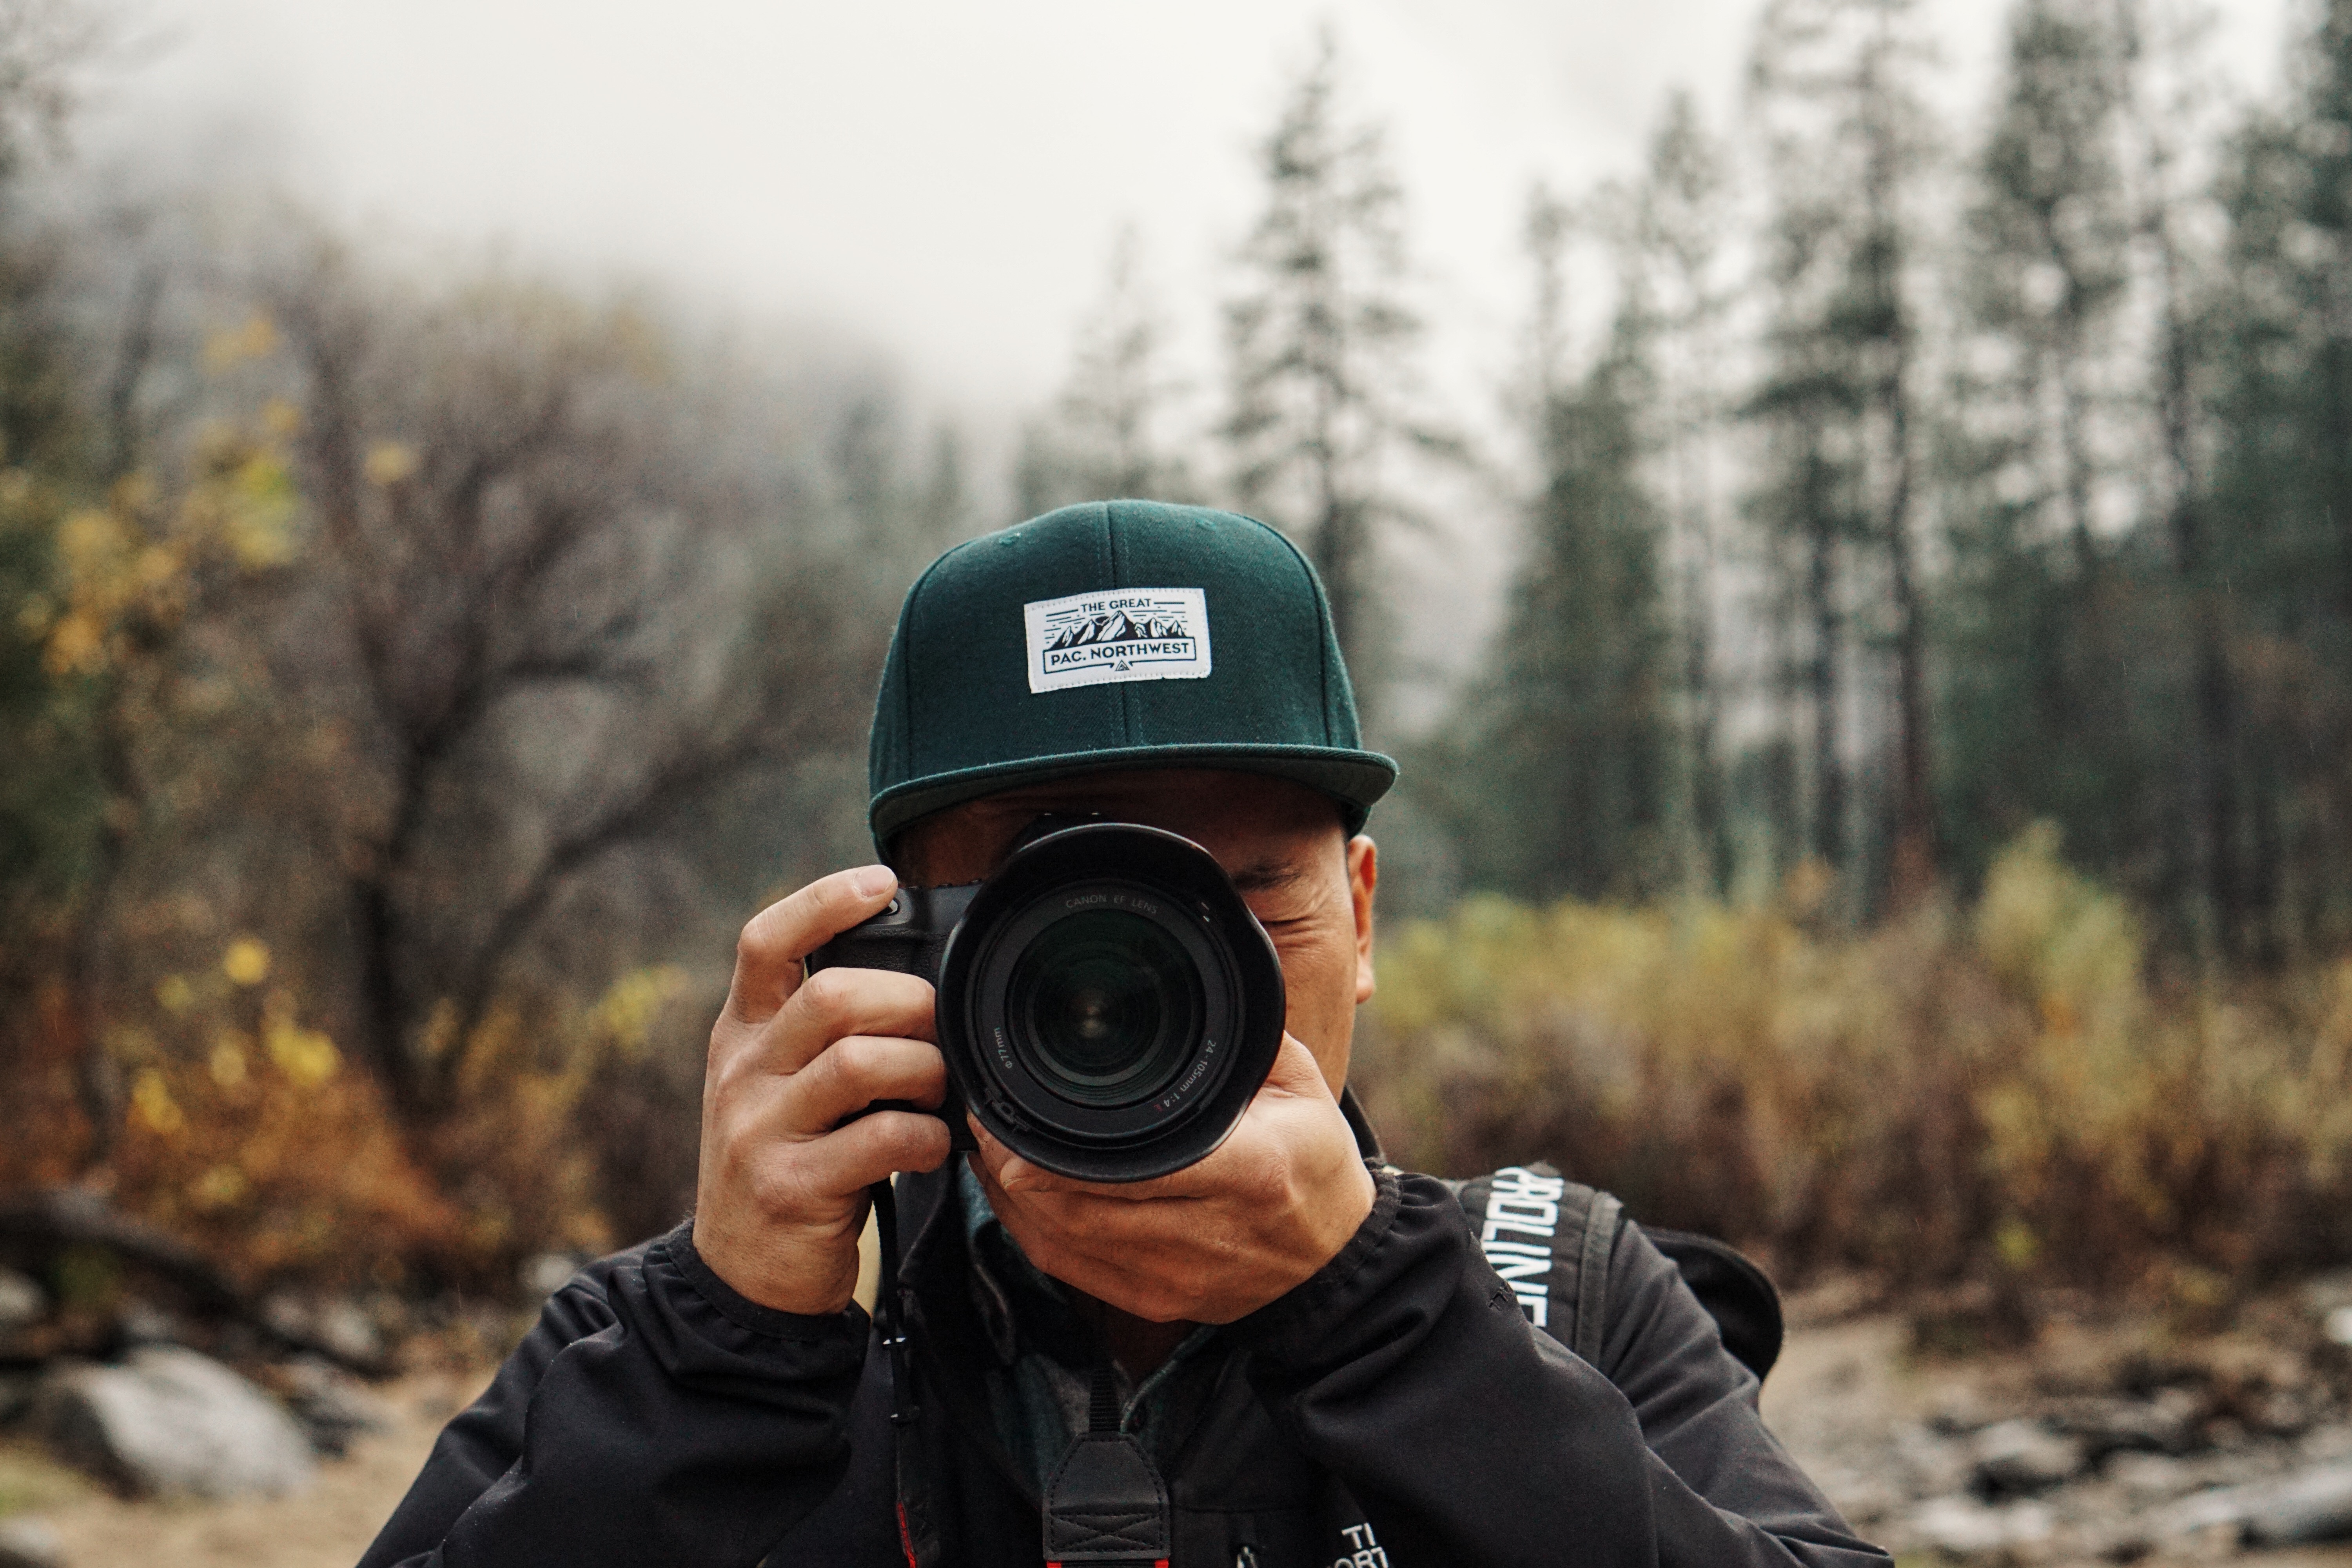
soldier, photograph, single lens reflex camera, camera operator